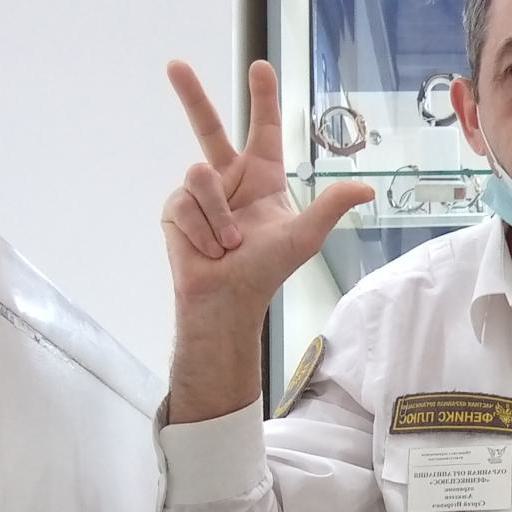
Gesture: three2